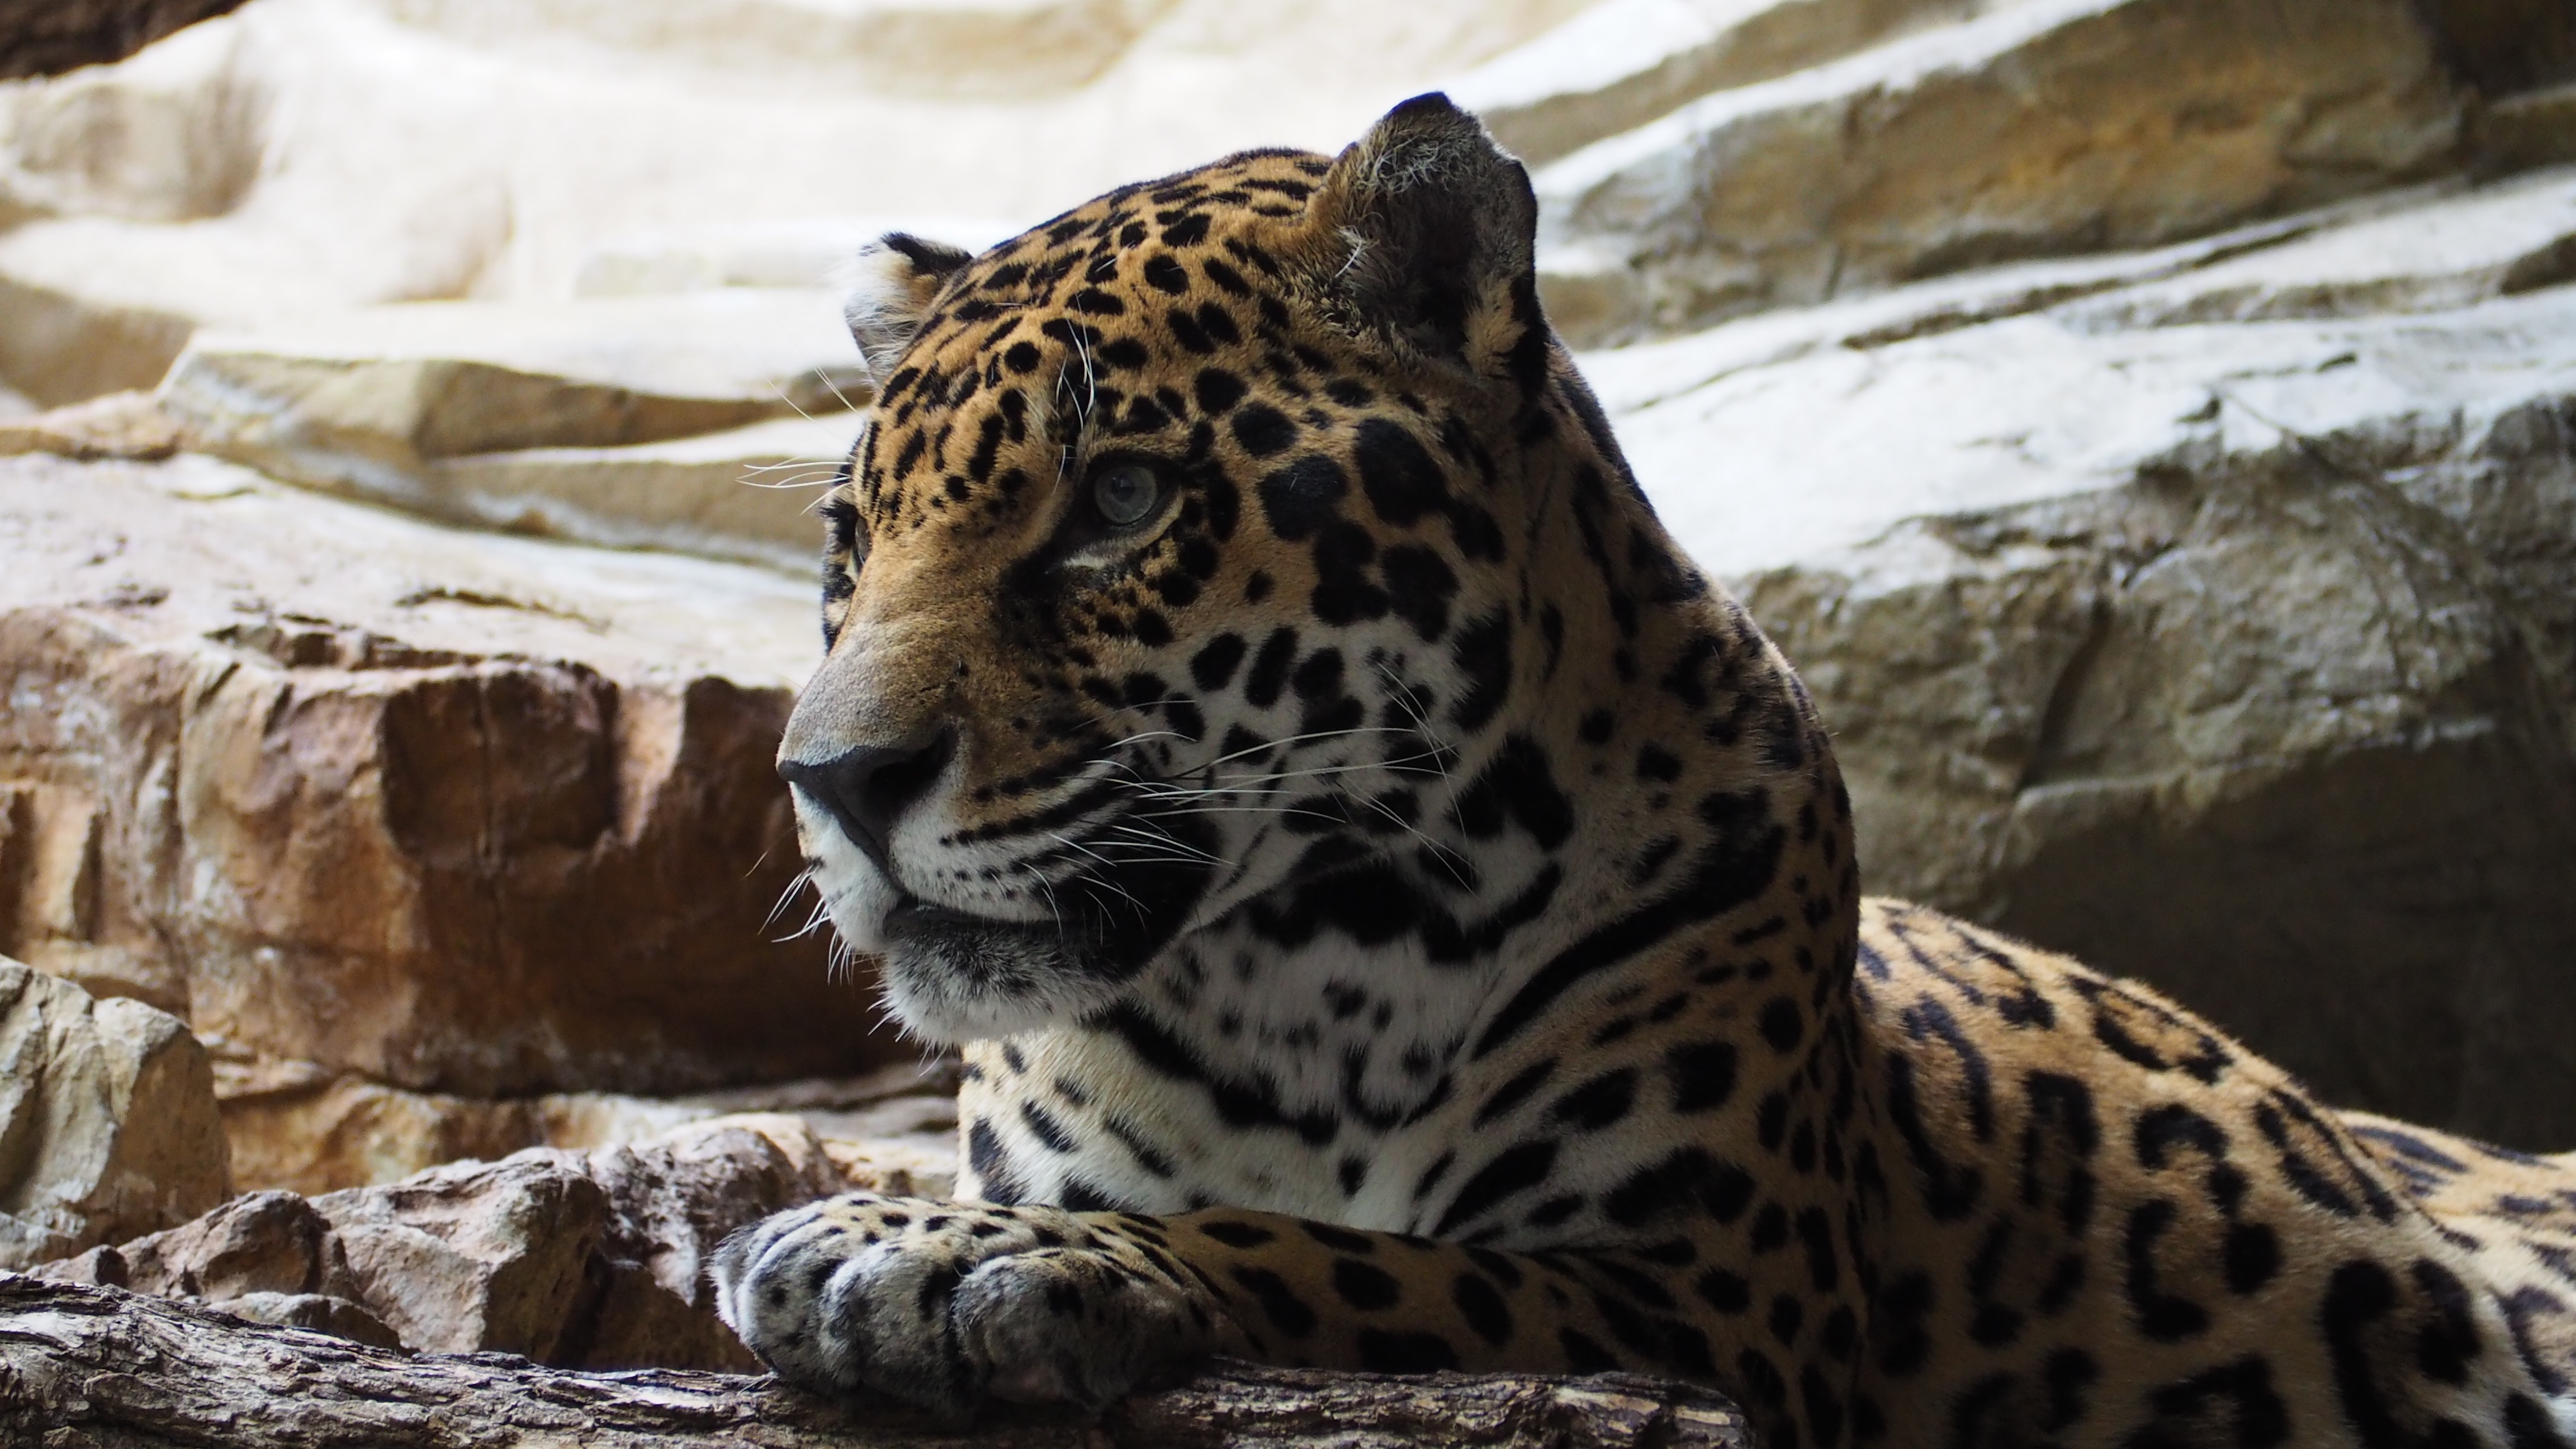
nature, animal, looking, wildlife, wild, zoo, fur, portrait, jungle, cat, feline, calm, mammal, predator, colorful, fauna, aggression, leopard, outdoors, face, spotted, power, eye, beast, vertebrate, big, front, jaguar, strong, staring, carnivore, hunter, alert, dangerous, powerful, forward, panther, big cats, daunting, cat like mammal